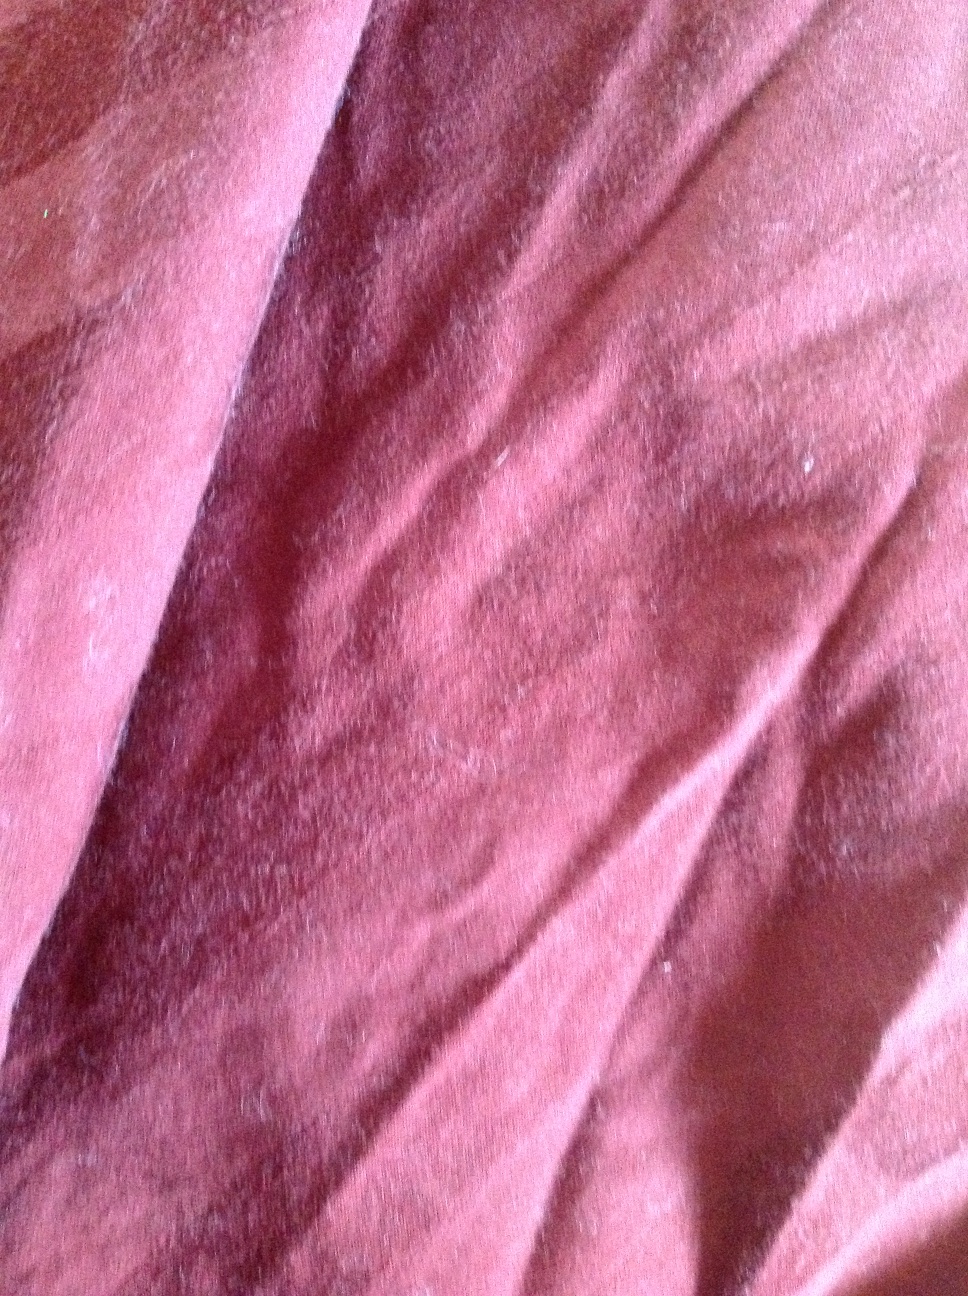Question: Is there a pattern on this?
Answer: no